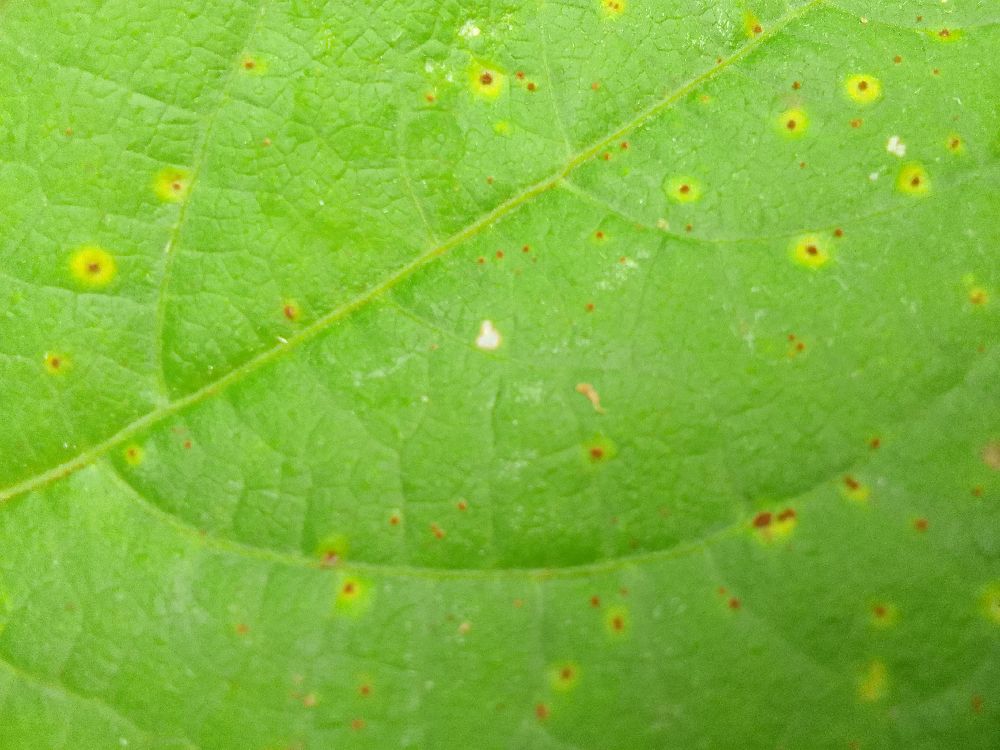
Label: rust